Sigrid Gillner

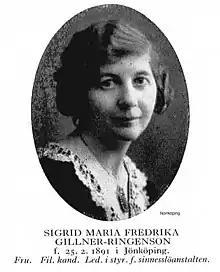
Sigrid Gillner

Sigrid Maria Fredrika Gillner-Ringenson (1891-1975) was a Swedish politician of the Social Democratic Party.